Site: brandenburg
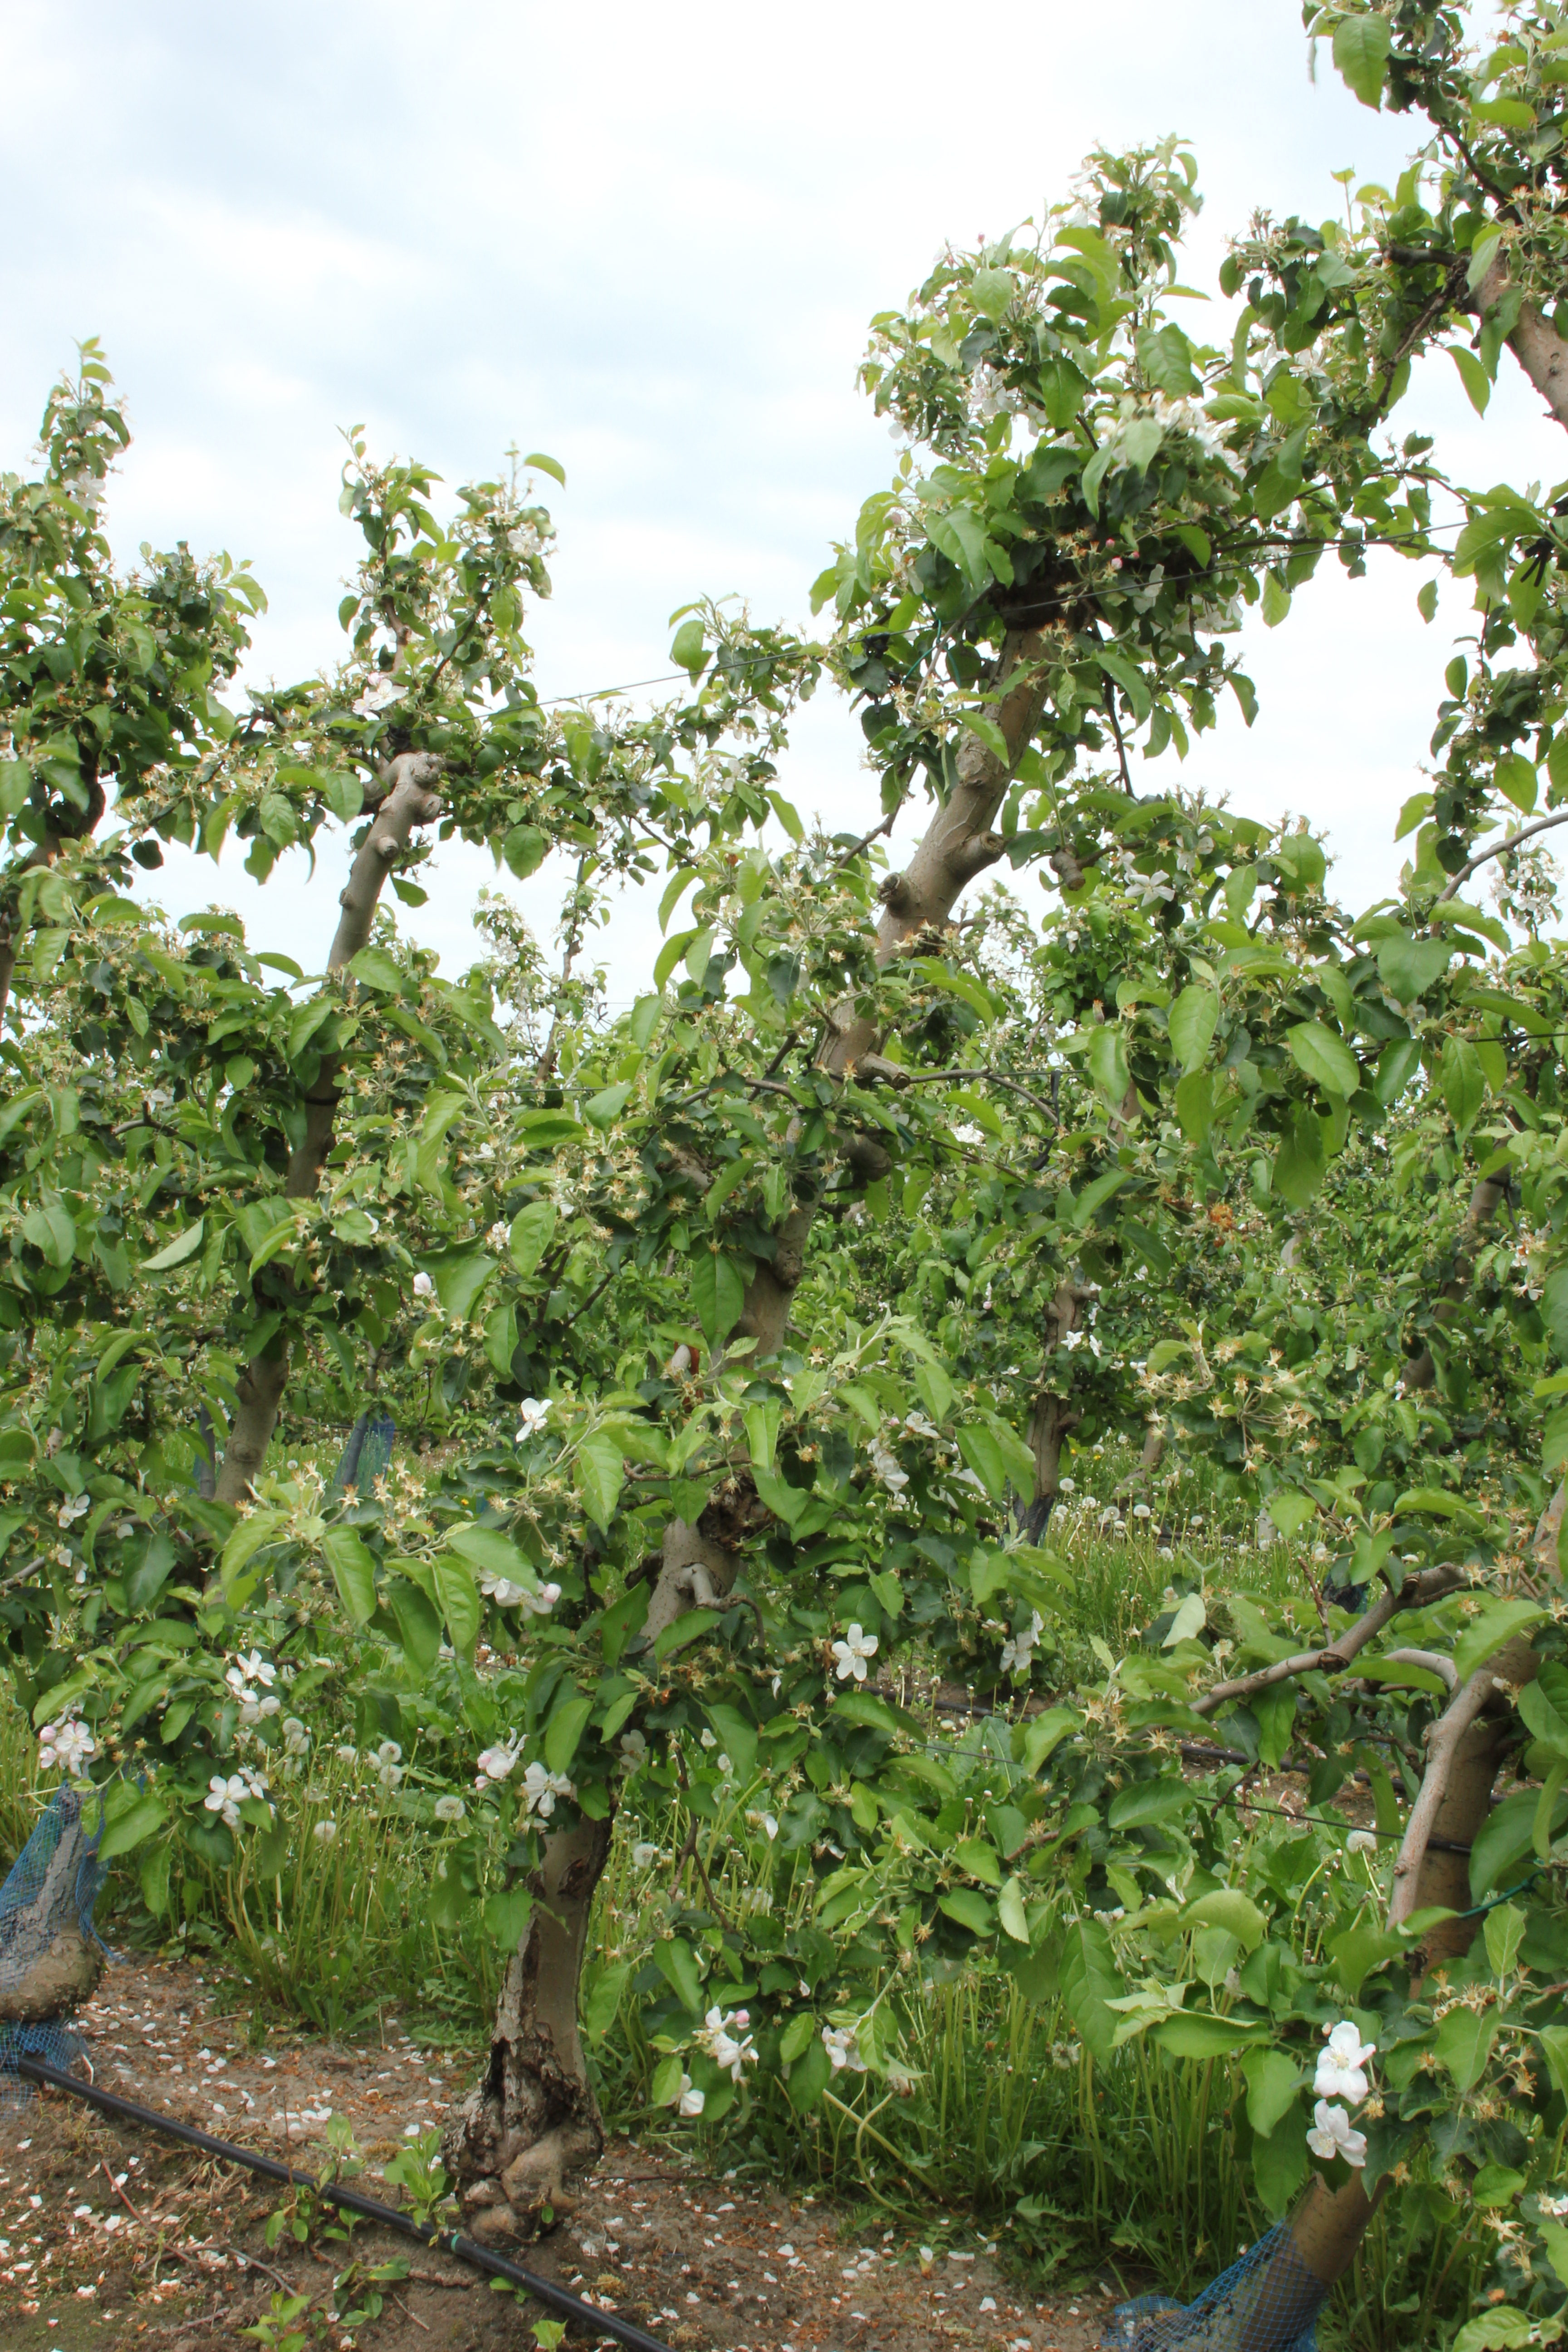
Growth stage (BBCH 67): Flowering